Gerda Wegener

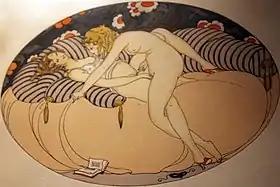
A 1925 Gerda Wegener painting of two women engaged in sexual activity in bed.

Over the years, beginning with the literary success of a book about her and Elbe's life together, and further with the release of a movie based on the book, the story of the couple gained a cult following in Denmark and around the world. Their artwork has been rediscovered, and exhibited and auctioned with success. A special exhibition of Gerda Wegener's work was on display at the Arken Museum of Modern Art until January 2017, followed by a travelling exhibit of her art shown around the world.